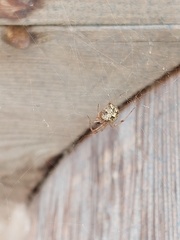
Species: Parasteatoda_tepidariorum